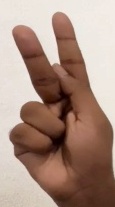
ASL sign: K